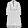
Label: Dress